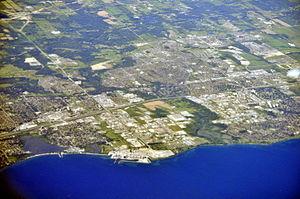
Pickering est une ville canadienne de l'Ontario située dans la Municipalité régionale de Durham.